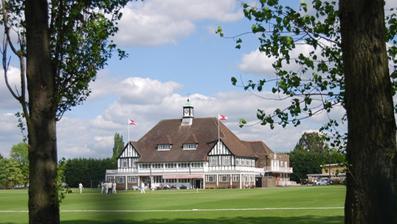
Building: HSBC Sports and Social Club
Country: United Kingdom
Year built: 1946
HSBC Sports and Social Club The pavilion at HSBC Sports and Social Club Ground information Location Beckenham , London Borough of Bromley Coordinates 51°25′05″N 0°02′17″W / 51.418°N 0.038°W / 51.418; -0.038 Home club HSBC Cricket Club Establishment 1930 Owner HSBC International information Only WODI 29 July 1993: Australia v New Zealand Team information Kent County Cricket Club (1970) New Beckenham Cricket Club (1983–present) As of 6 September 2020 Source: CricketArchive HSBC Sports and Social Club is a sports ground in Beckenham in the London Borough of Bromley , owned by HSBC bank. The ground was used for one First XI cricket match by Kent County Cricket Club and hosted one match in the 1993 Women's Cricket World Cup . It was known as the Midland Bank Sports Ground until Midland Bank was purchased by HSBC in 1992. It is located around 0.75 miles (1.21 km) north-west of Beckenham town centre on Lennard Road. The Mid-Kent railway line runs along the eastern edge of the ground with New Beckenham railway station adjacent to the south-east corner. The River Pool runs along the western edge the ground. Cricketing history The ground was established in 1920 by the London Joint City and Midland Bank Sports Association, an organisation which dated back to 1871 and became the Midland Bank Sports association in 1923. The first recorded cricket match on the ground was in 1930 when the Club Cricket Conference played the Universities Athletic Union . The ground hosted a single List-A cricket match when Kent County Cricket Club beat Lancashire in a rain affected match in the 1970 John Player League . The ground was used as part of the centenary celebrations of the Midland Bank Sports association. The match saw Kent win by scoring more runs in the first nine overs of their innings than Lancashire had scored in their first ten overs, scoring 58 for 1 wicket. The result attracted some controversy because technically Kent had to bat for 10 overs before able to claim a win. Beckenham was part of Kent until 1965 and the county has played matches at a number of grounds in what it describes as "Metropolitan Kent". It maintains a current base at the Kent County Cricket Ground, Beckenham 0.5 miles (0.8 km) from the ground. During the 1993 Women's Cricket World Cup the ground held a single Women's One Day International when Australia women were beaten by New Zealand women . Debbie Hockley , who top-scored with 38 not out, and Penny Kinsella passed the Australian total of 77 without losing a wicket. Julie Harris took 3 wickets for 15 runs from nine overs for New Zealand as they knocked the favourites Australia out of the tournament in the final series of round-robin matches. Modern use In local cricket, the ground is the home of New Beckenham Cricket Club, formerly known as HSBC Cricket Club who play in the Kent Cricket League . This site includes three cricket pitches as well as a number of net areas. As well as cricket, a number of other sports are played at the ground, including hockey , football , tennis and squash. The astroturf pitch is used by New Beccehamian Hockey Club which plays in the Kent Hockey League. See also List of Kent County Cricket Club grounds References